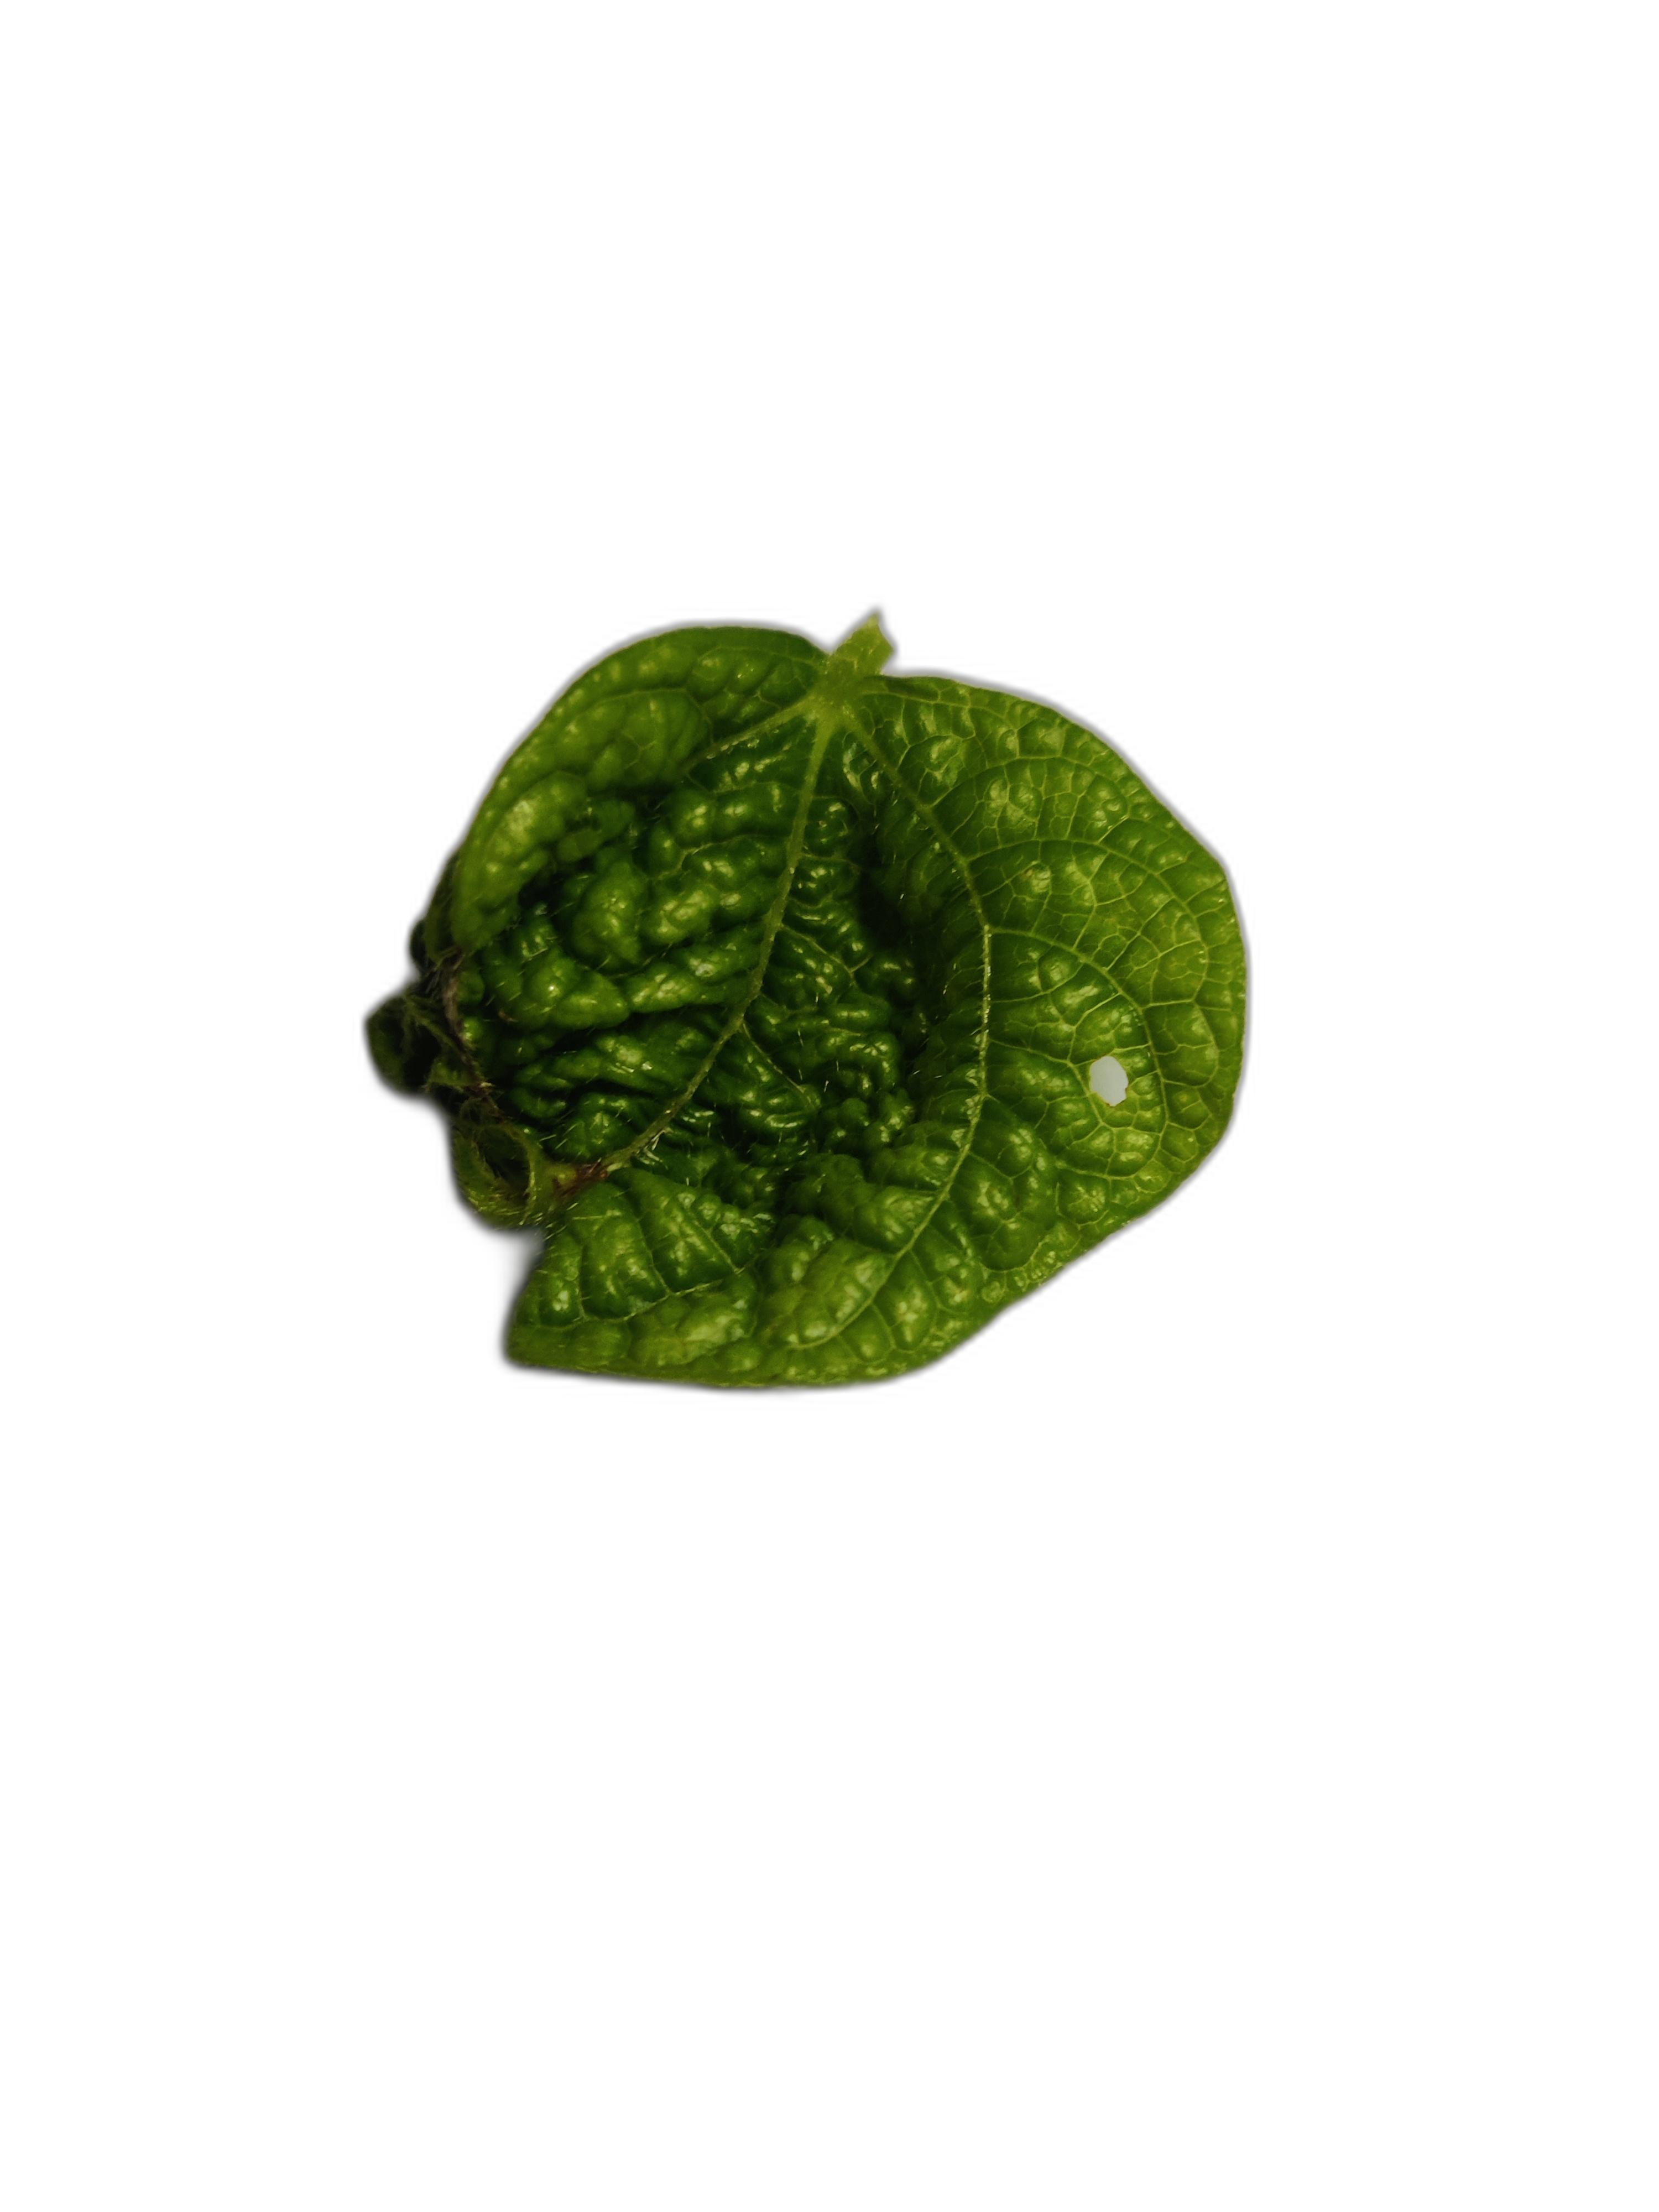
Label: Leaf Crinkle